RMS Mauretania (1906)

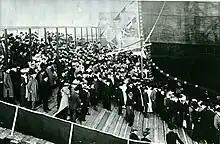
"Mauretania"s official launch party, 20 September 1906

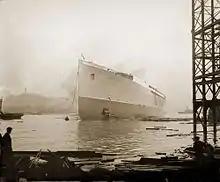
"Mauretania" after being launched, 20 September 1906

In 1906, "Mauretania" was launched by the Duchess of Roxburghe. At the time of her launch, she was the largest moving structure ever built, and slightly larger in gross tonnage than "Lusitania". The main visual differences between "Mauretania" and "Lusitania" were that "Mauretania" was five feet longer and had different vents. "Mauretania" also had two extra stages of turbine blades in her forward turbines, making her slightly faster than "Lusitania". "Mauretania" and "Lusitania" were the only ships with direct-drive steam turbines to hold the Blue Riband; in later ships, reduction-geared turbines were mainly used. "Mauretania"s usage of the steam turbine was the largest application yet of the then-new technology, developed by Charles Algernon Parsons. During speed trials, these engines caused significant vibration at high speeds; in response, "Mauretania" received strengthening members aft and redesigned propellers before entering service, which reduced vibration.